Titus Andronicus

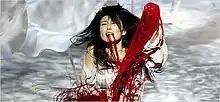
Hitomi Manaka as Lavinia in Yukio Ninagawa's 2006 production at the Royal Shakespeare Theatre; note the use of red ribbons as a stylised substitute for blood

Although it is known that the play was definitely popular in its day, there is no other recorded performance for many years. In January 1668, it was listed by the Lord Chamberlain as one of twenty-one plays owned by the King's Company which had, at some stage previously, been acted at Blackfriars Theatre; "A Catalogue of part of his Ma Servants Playes as they were formally acted at the Blackfryers & now allowed of to his Ma Servants at y New Theatre." However, no other information is provided. During the late seventeenth, eighteenth and nineteenth centuries, adaptations of the play came to dominate the stage, and after the Burley performance in 1596 and the possible Blackfriars performance some time prior to 1667, there is no definite recorded performance of the Shakespearean text in England until the early twentieth century.